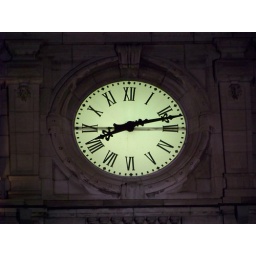
this clock is underneath the tower in my 'TOWER' photo